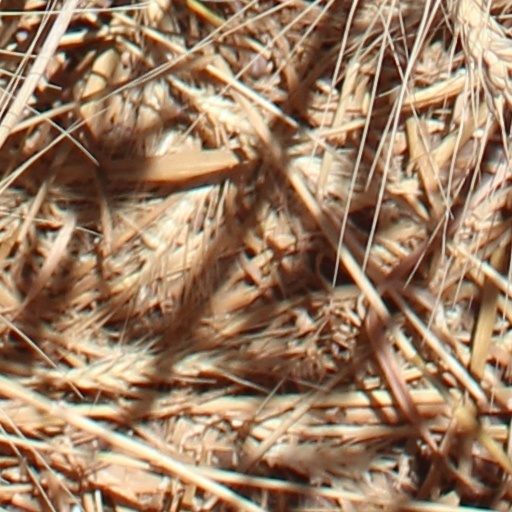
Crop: wheat